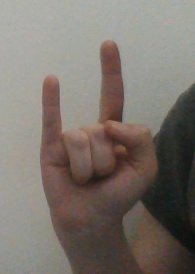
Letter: la